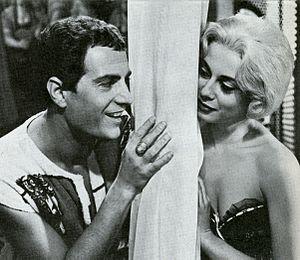
L'Impiegato est un film italien réalisé par Gianni Puccini et sorti en 1960.